Delaware Memorial Bridge

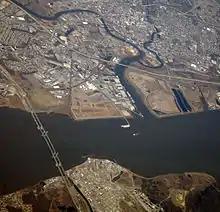
Aerial image of Delaware Memorial Bridge (left), Wilmington, Delaware (top right), 2012

The Delaware Memorial Bridge is a dual-span suspension bridge crossing the Delaware River. The toll bridges carry Interstate 295 and U.S. Route 40 and is also the link between Delaware and New Jersey. The bridge was designed by the firm of Howard, Needles, Tammen & Bergendoff with consulting help from engineer Othmar Ammann, whose other designs include the George Washington Bridge and the Verrazzano-Narrows Bridge.